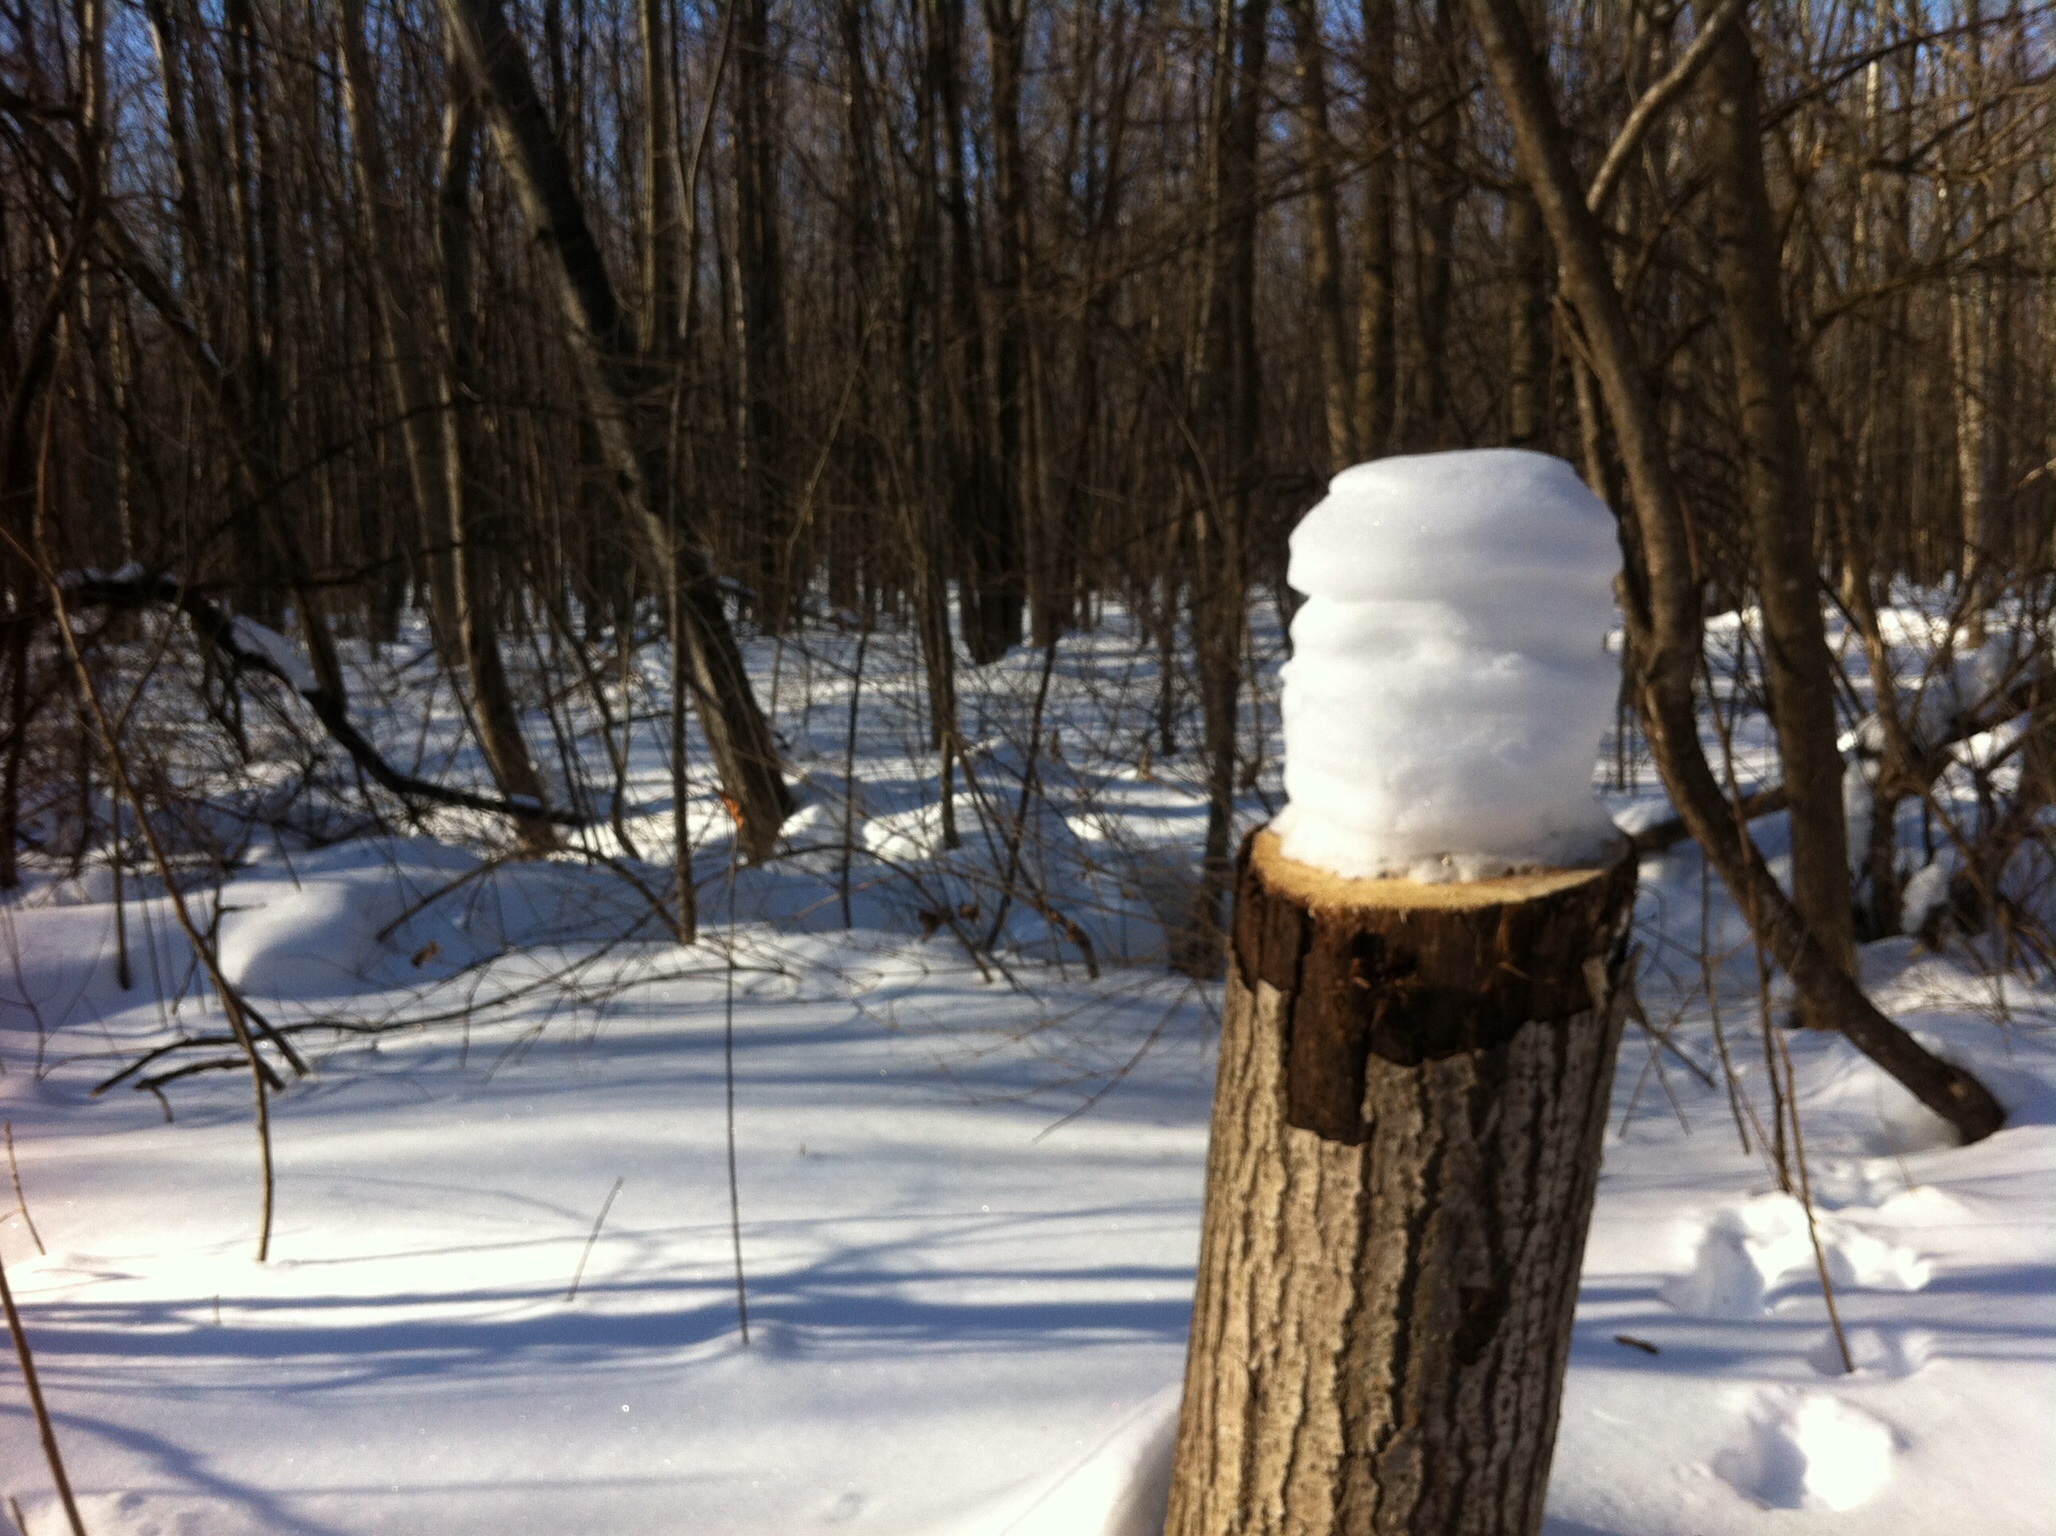
tree, snow, winter, wood, ice, spring, weather, season, footwear, freezing, spring hike